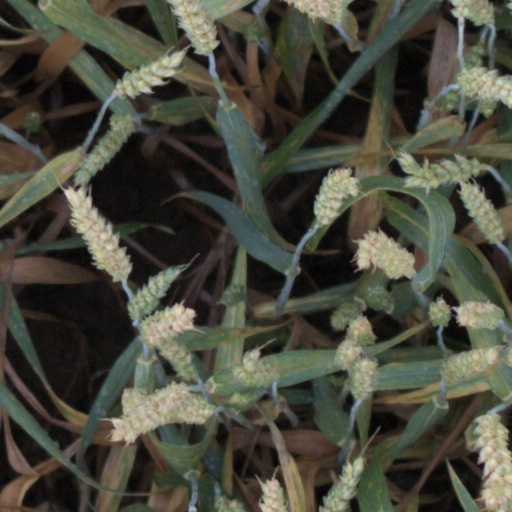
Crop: wheat